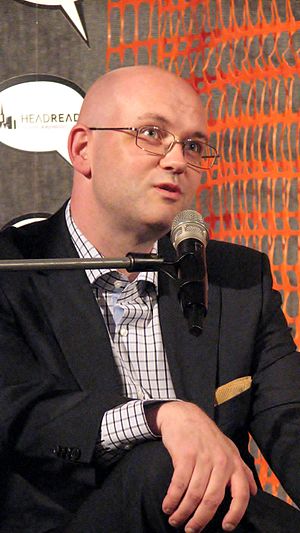
Lars Fr. H. Svendsen
Lars Svendsen (2012).
Lars Fredrik Händler Svendsen er en norsk filosof og forfatter. Han arbejder som professor ved det filosofiske institut i Bergen og som klummeskriver ved avisen Aftenposten.